Windsor station (Vermont)

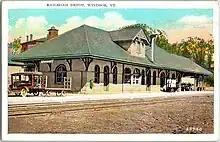
Circa-1920s postcard of the station

As the first town in Vermont to break ground for the railroad, Windsor briefly leaped to the forefront of mid-19th century commercial development. Around the turn of the century, when Windsor's original 1849 railway station burned, the Burlington contractors Mason & Co. were hired to build "a good type of a modern Railway Station...after the standard design of the Central Vermont Railway Company." Complete with electric lights throughout, a modern hot water heater, birch veneer side seating, and separate waiting rooms for men and women, the new station was to cost about $10,000 and be completed by January 1, 1901.